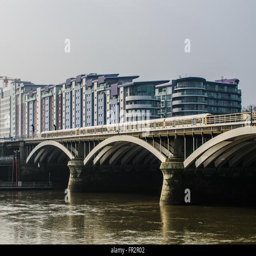
arch bridge originally known as and is a railway bridge